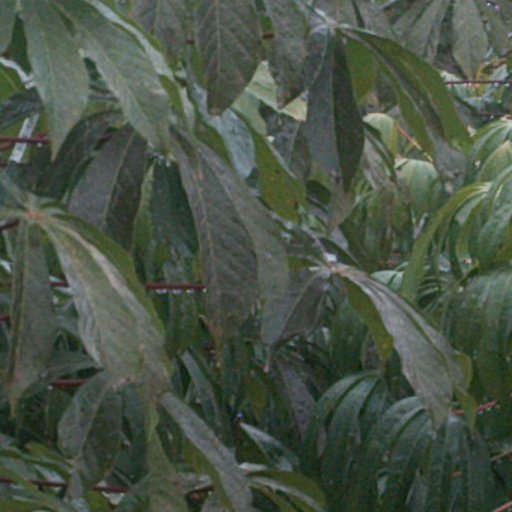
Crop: cassava